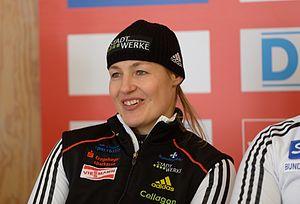
Anke Wischnewski, née le 5 janvier 1988 à Annaberg-Buchholz, est une lugeuse allemande. Au cours de sa carrière, elle a remporté deux médailles au cours de mondiaux, une en argent en 2007 et une en bronze en 2005. Membre de l'équipe d'Allemagne qui domine les années 2000, elle a terminé à cinq reprises troisième du classement général de la Coupe du monde et se classe deuxième en 2013.